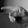
ASL letter: P